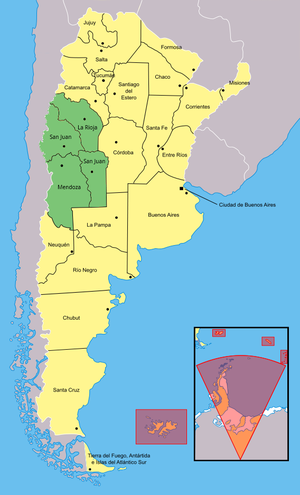
Le coup d’État de septembre 1955 en Argentine est un soulèvement militaire qui débuta le 16 septembre 1955 et aboutit, au terme de cinq jours de combats, au renversement du gouvernement constitutionnel du président Juan Perón.